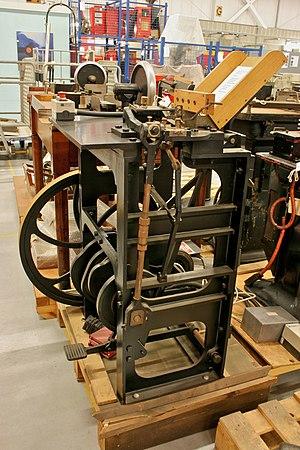
Les machines a oblitérer sont utilisées par les services postaux pour oblitérer à la machine les timbres-poste collés ou imprimés sur les envois. A la différence des machines à affranchir, elles n'impriment pas la valeur de l'affranchissement.